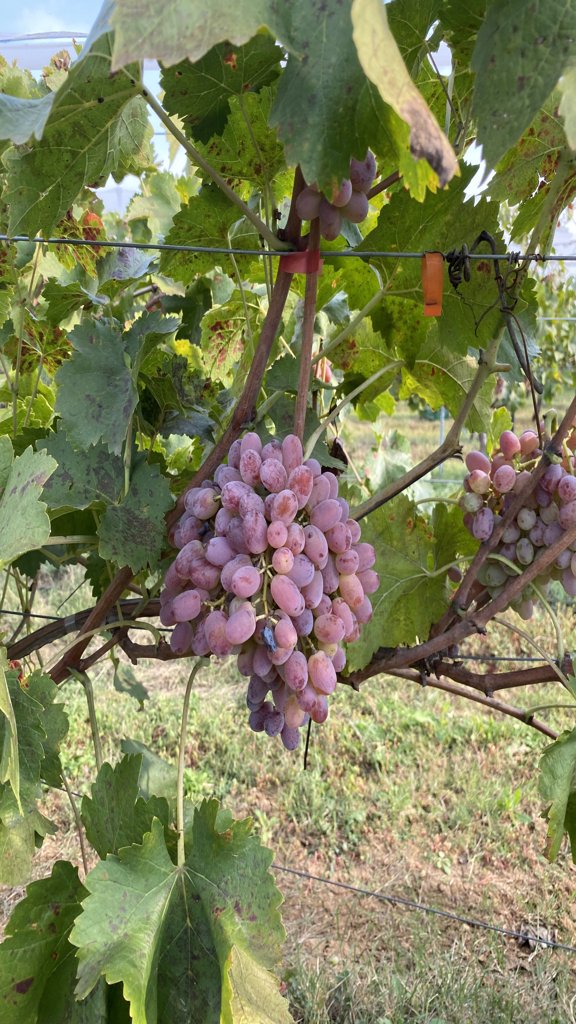
Berries visible: 153
Grape clusters: 3